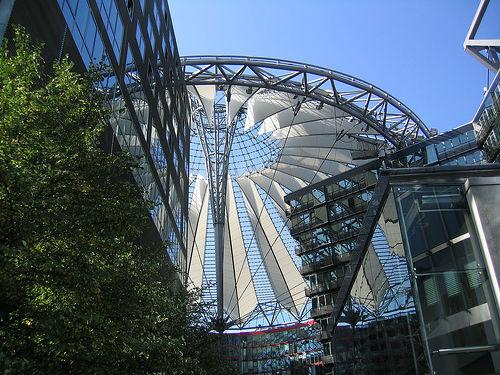
Weather: sun or clear